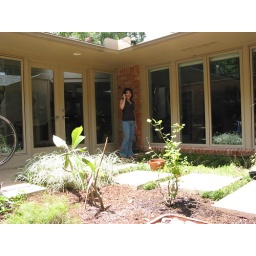
we got rid of the water fountain and wanderingjew plants and put in a plumeria and motia